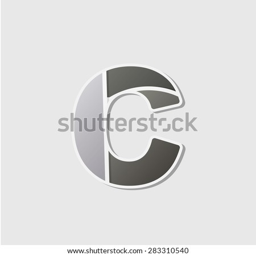
abstract icon based on the letter c